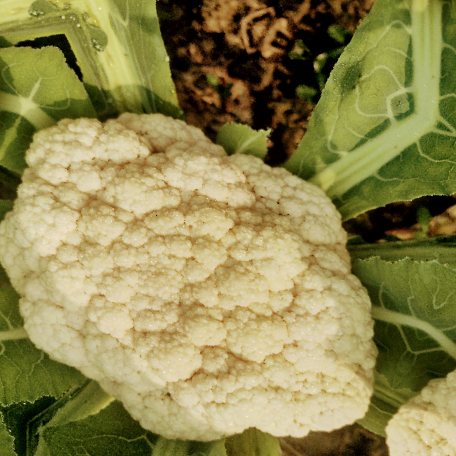
Label: Disease Free